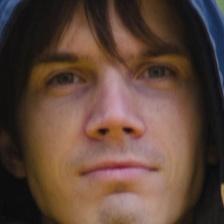
Label: faces